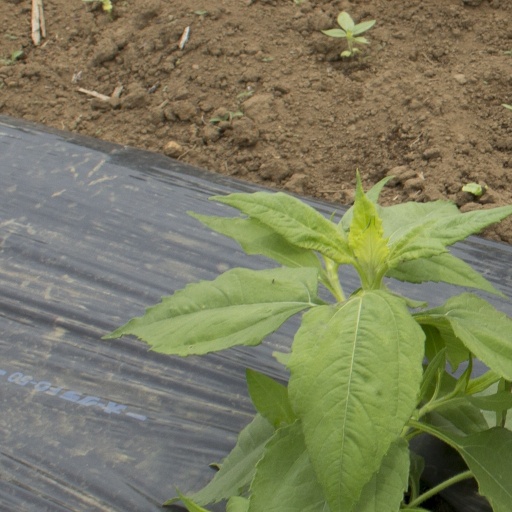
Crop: Jerusalem artichoke